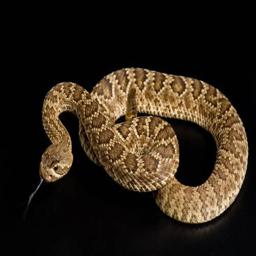
Animal: snakes